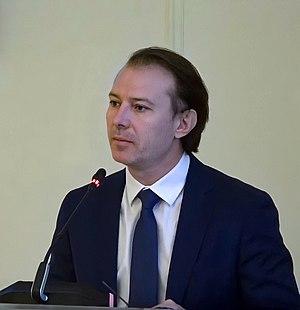
Florin-Vasile Cîțu est un homme politique roumain né le 1ᵉʳ avril 1972 à Bucarest. Il est ministre des Finances publiques dans le gouvernement de Ludovic Orban depuis 2019.